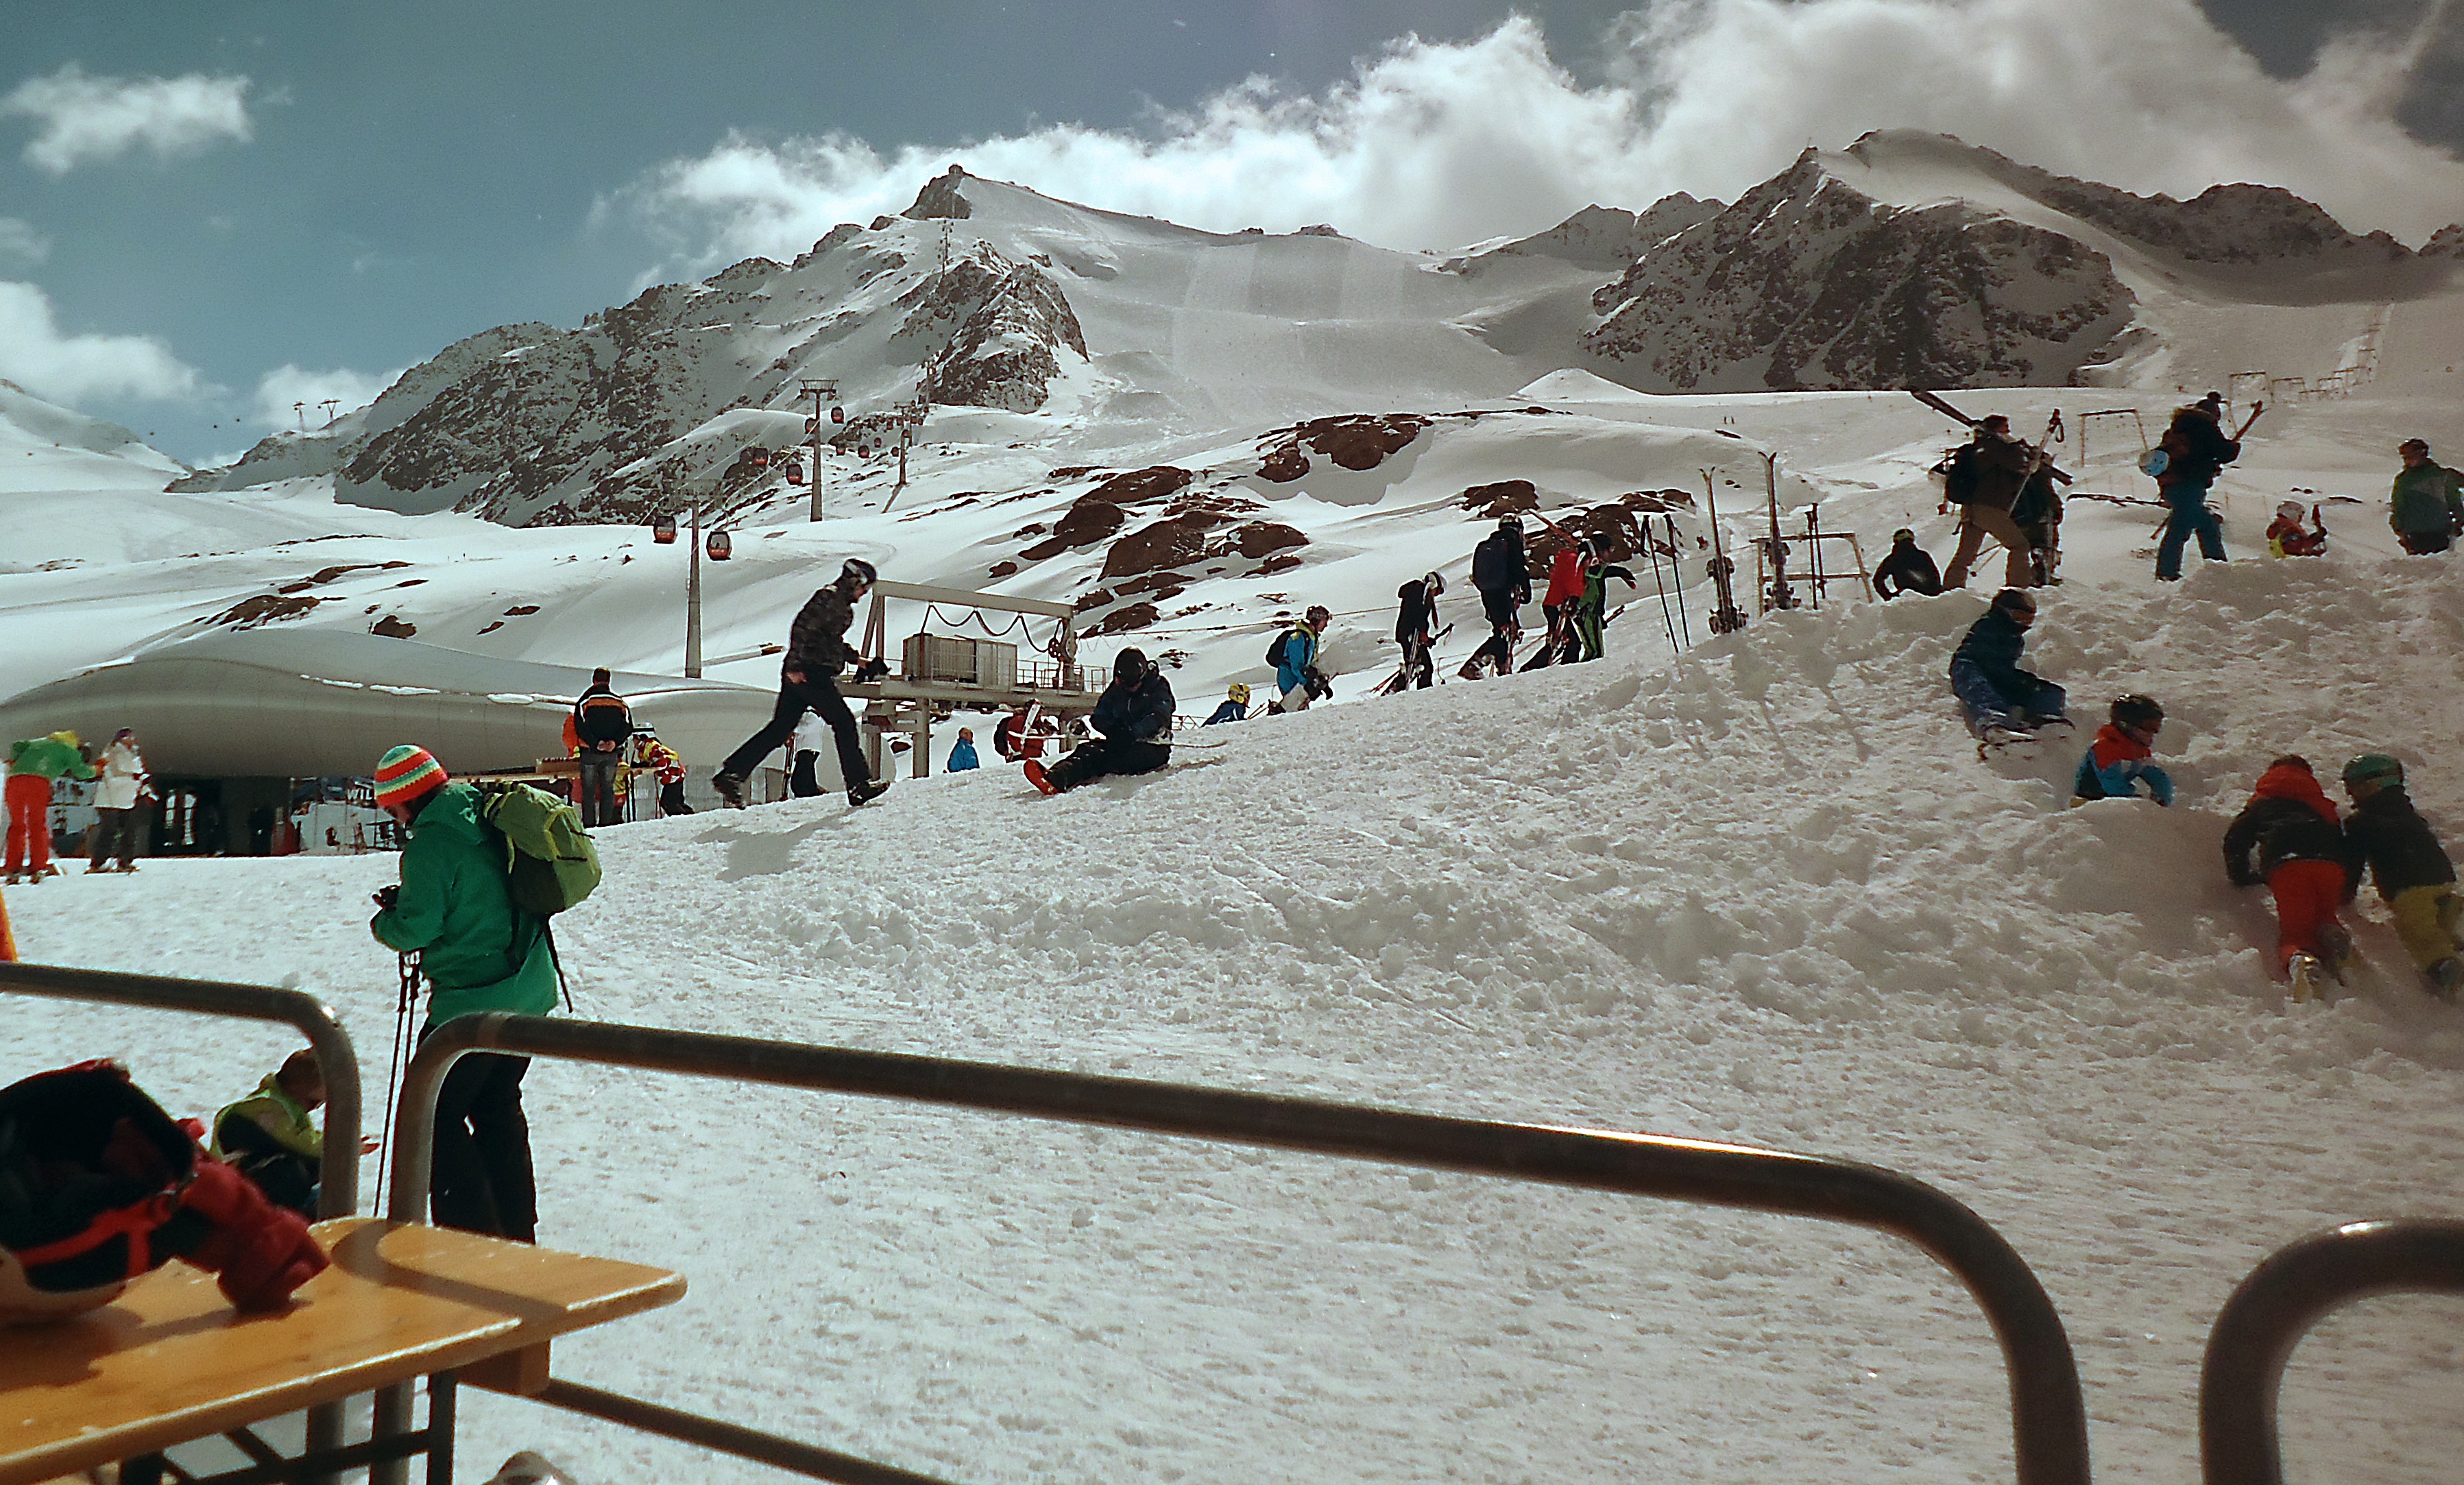
mountain, snow, winter, people, white, vacation, slope, weather, skiing, season, austria, winter sport, children, resort, mountains, slopes, skis, winter sports, biel, sunny day, skiers, the alps, bottom station, stok, the queue, geological phenomenon